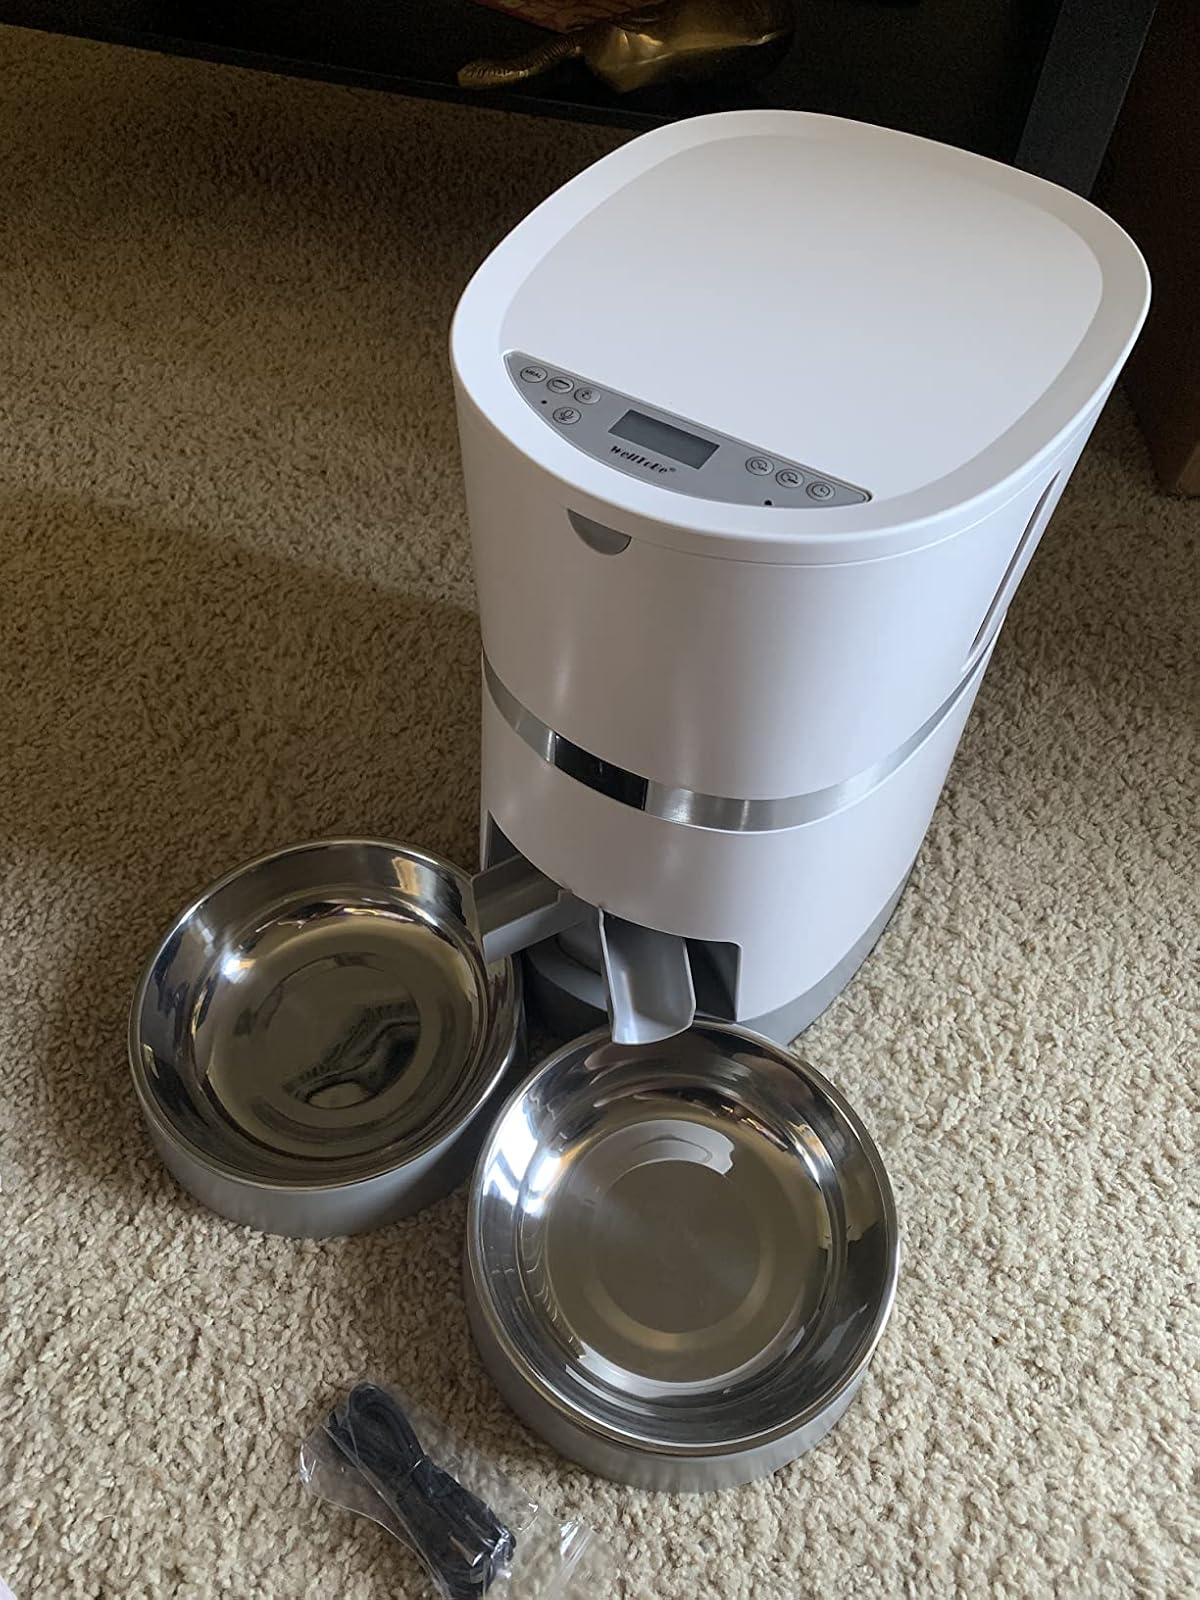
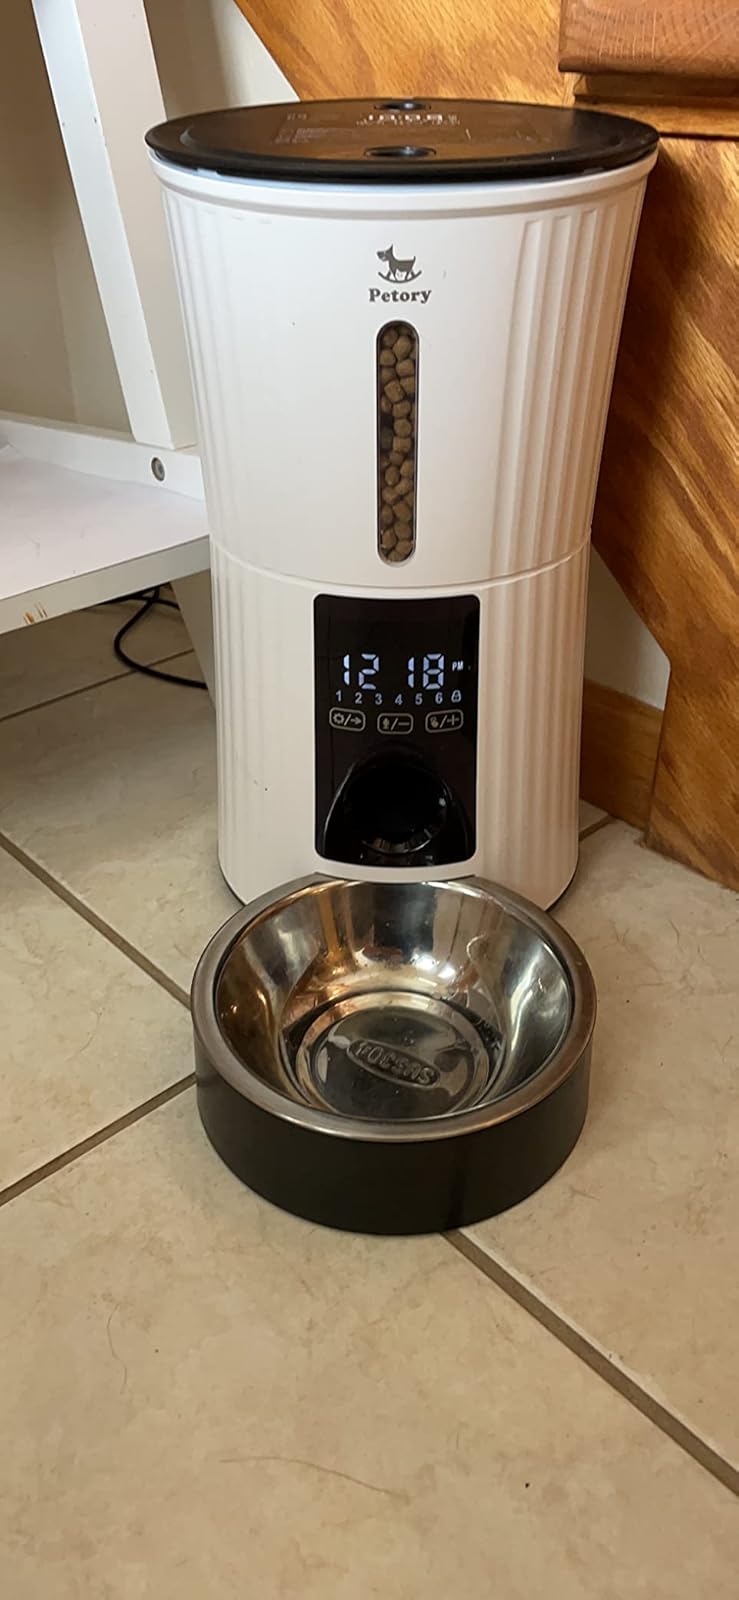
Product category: items_feeder
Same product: no